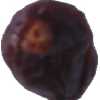
Label: dates